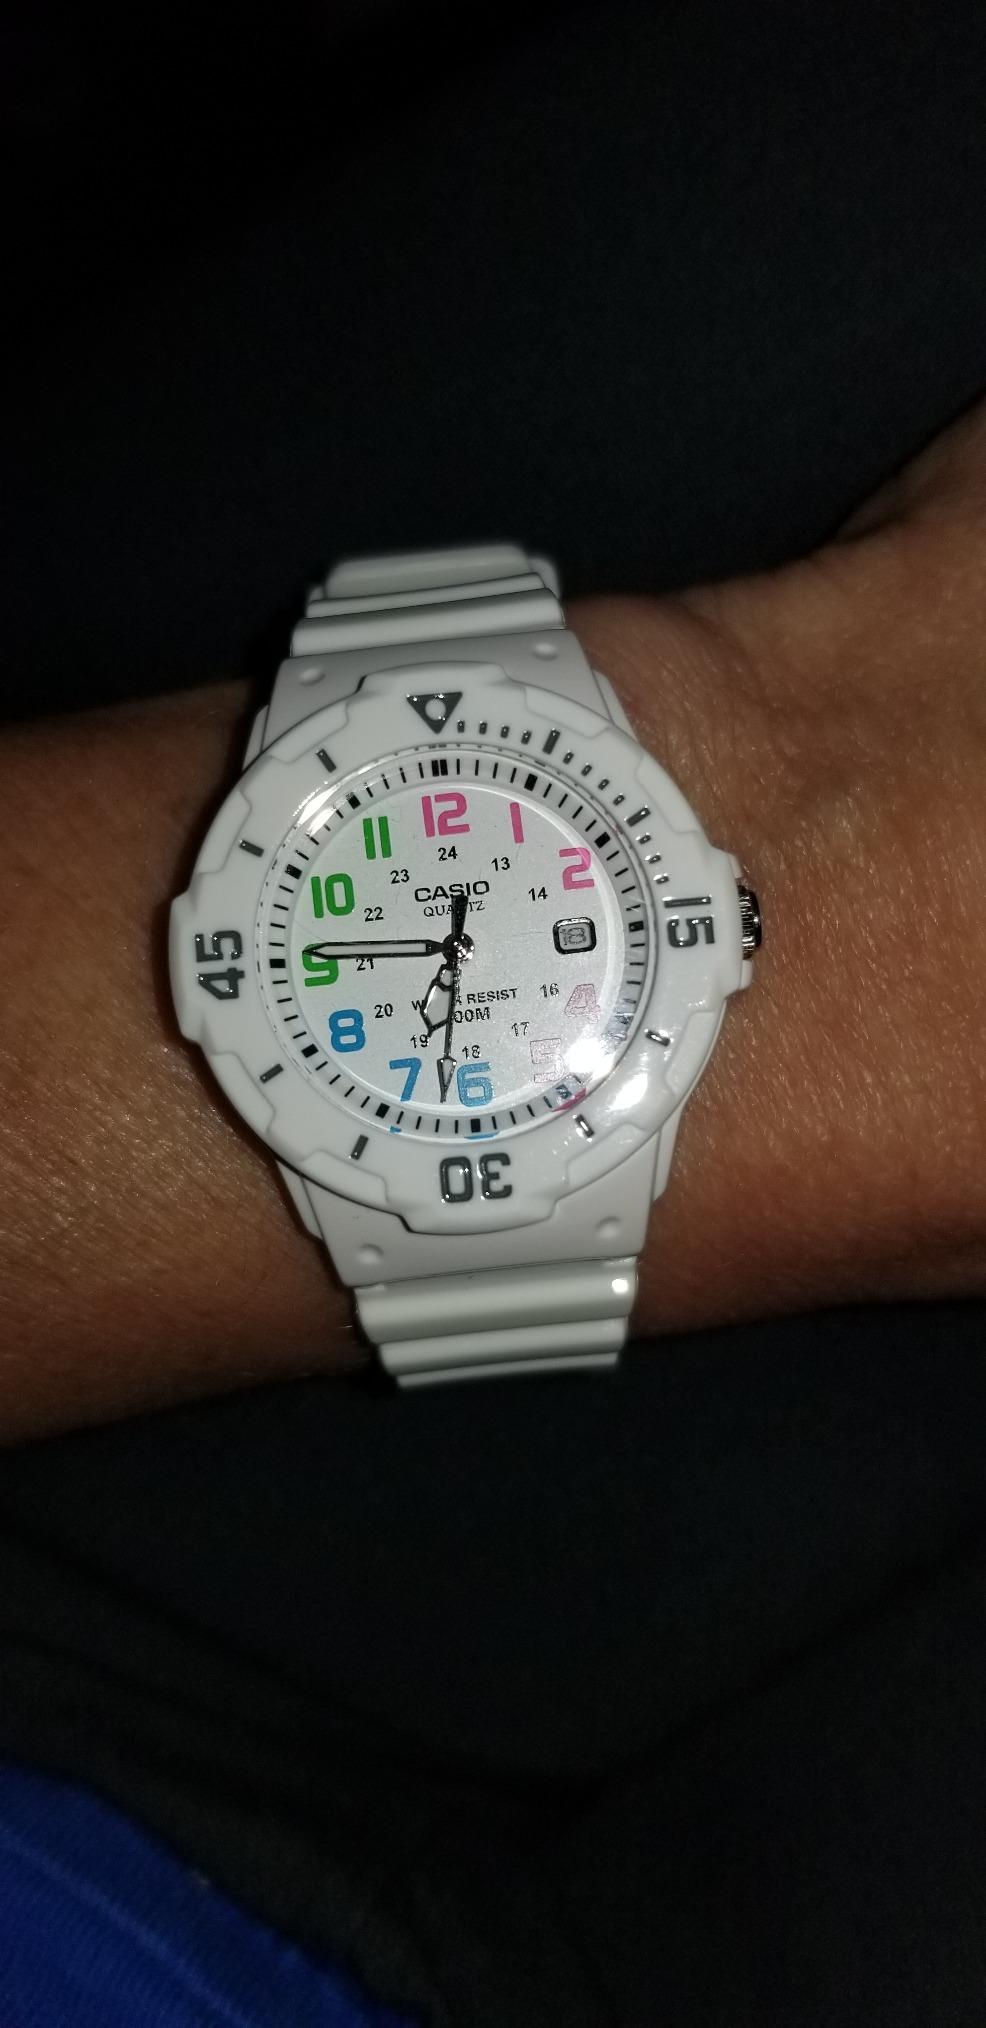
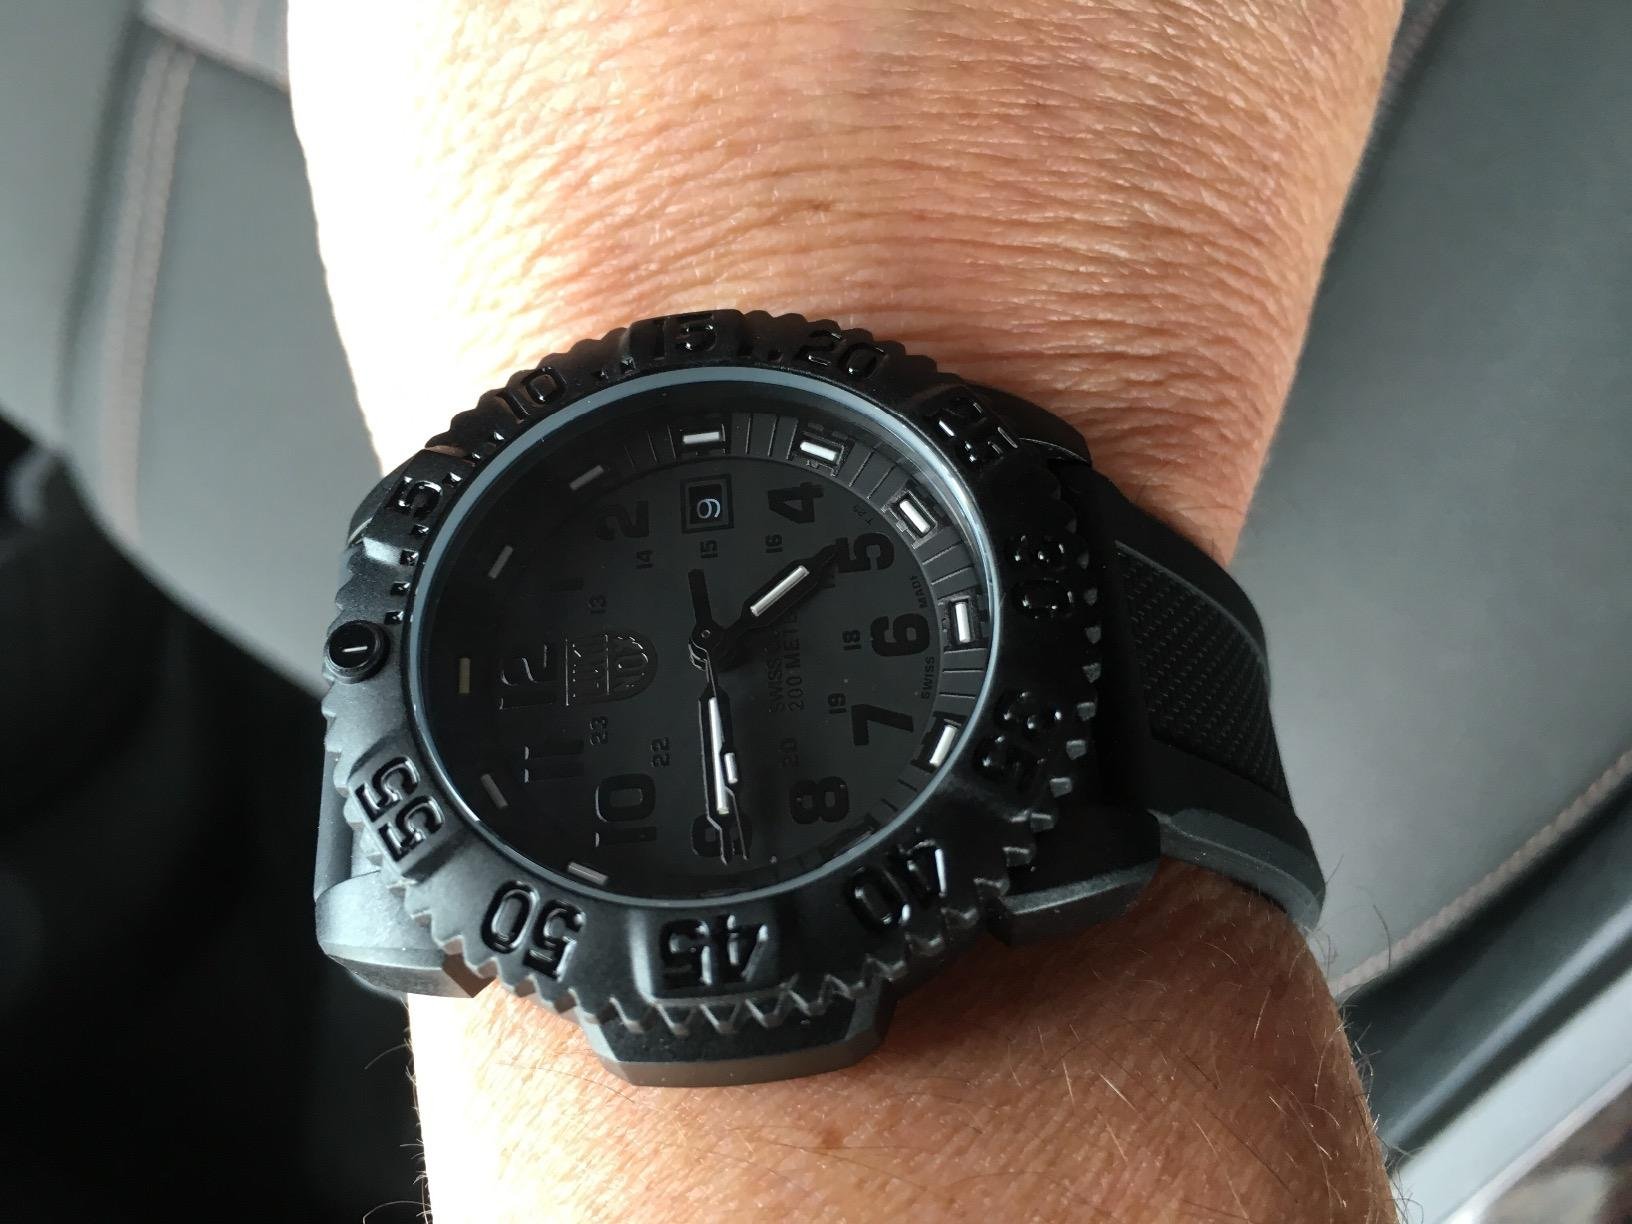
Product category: accessories_watch
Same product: no